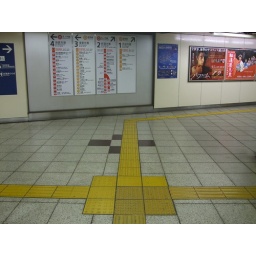
As in building, the yellow line is for blind people